James Griffin (Australian politician)

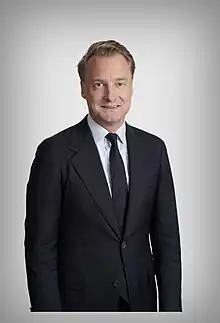

James Henry Griffin is an Australian politician. He is a member of the New South Wales Legislative Assembly representing the electoral district of Manly for the Liberal Party. Griffin was the New South Wales Minister for Environment and Heritage in the Second Perrottet ministry from December 2021 to March 2023.